Perry Homestead Historic District

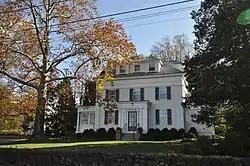

The Perry Homestead Historic District encompasses a cluster of residences built as a family compound by the locally prominent Perry family in Westerly, Rhode Island. Extending mainly along the northern part of Margin Street south of downtown Westerly, the area was developed in the 1920s, and includes five family residences, a caretaker's house, and shared landscaping of a former gentleman's farm. The district was added to the National Register of Historic Places in 2016.